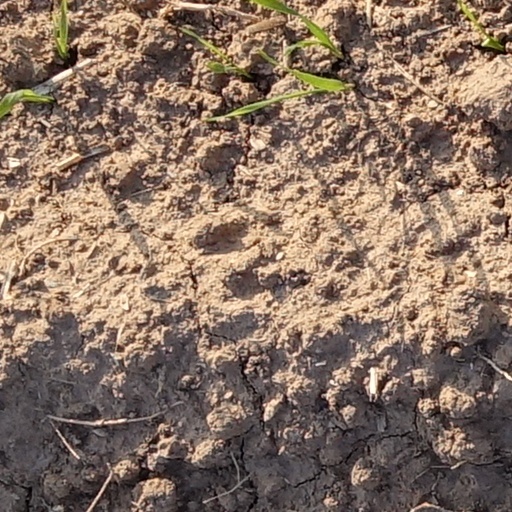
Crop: wheat